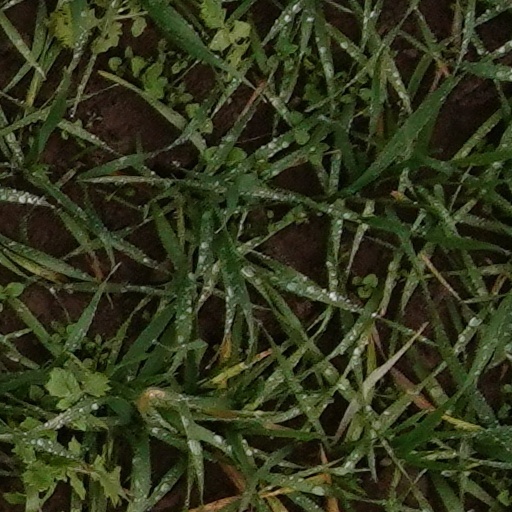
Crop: wheat